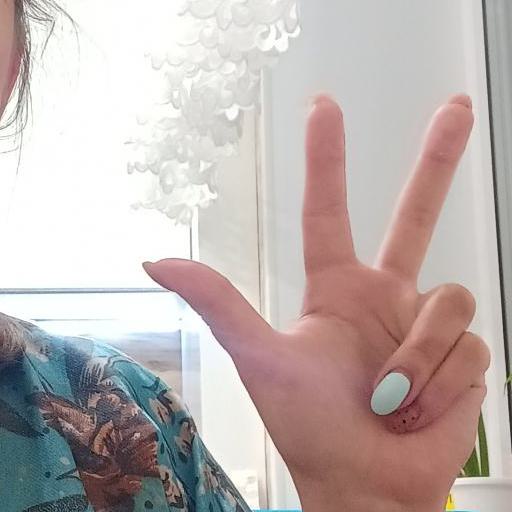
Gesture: three2